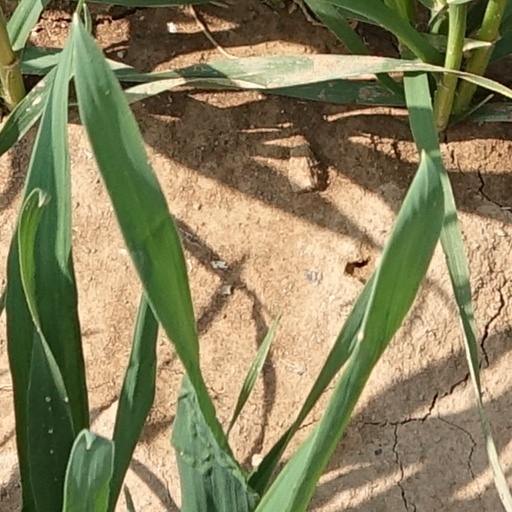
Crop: wheat